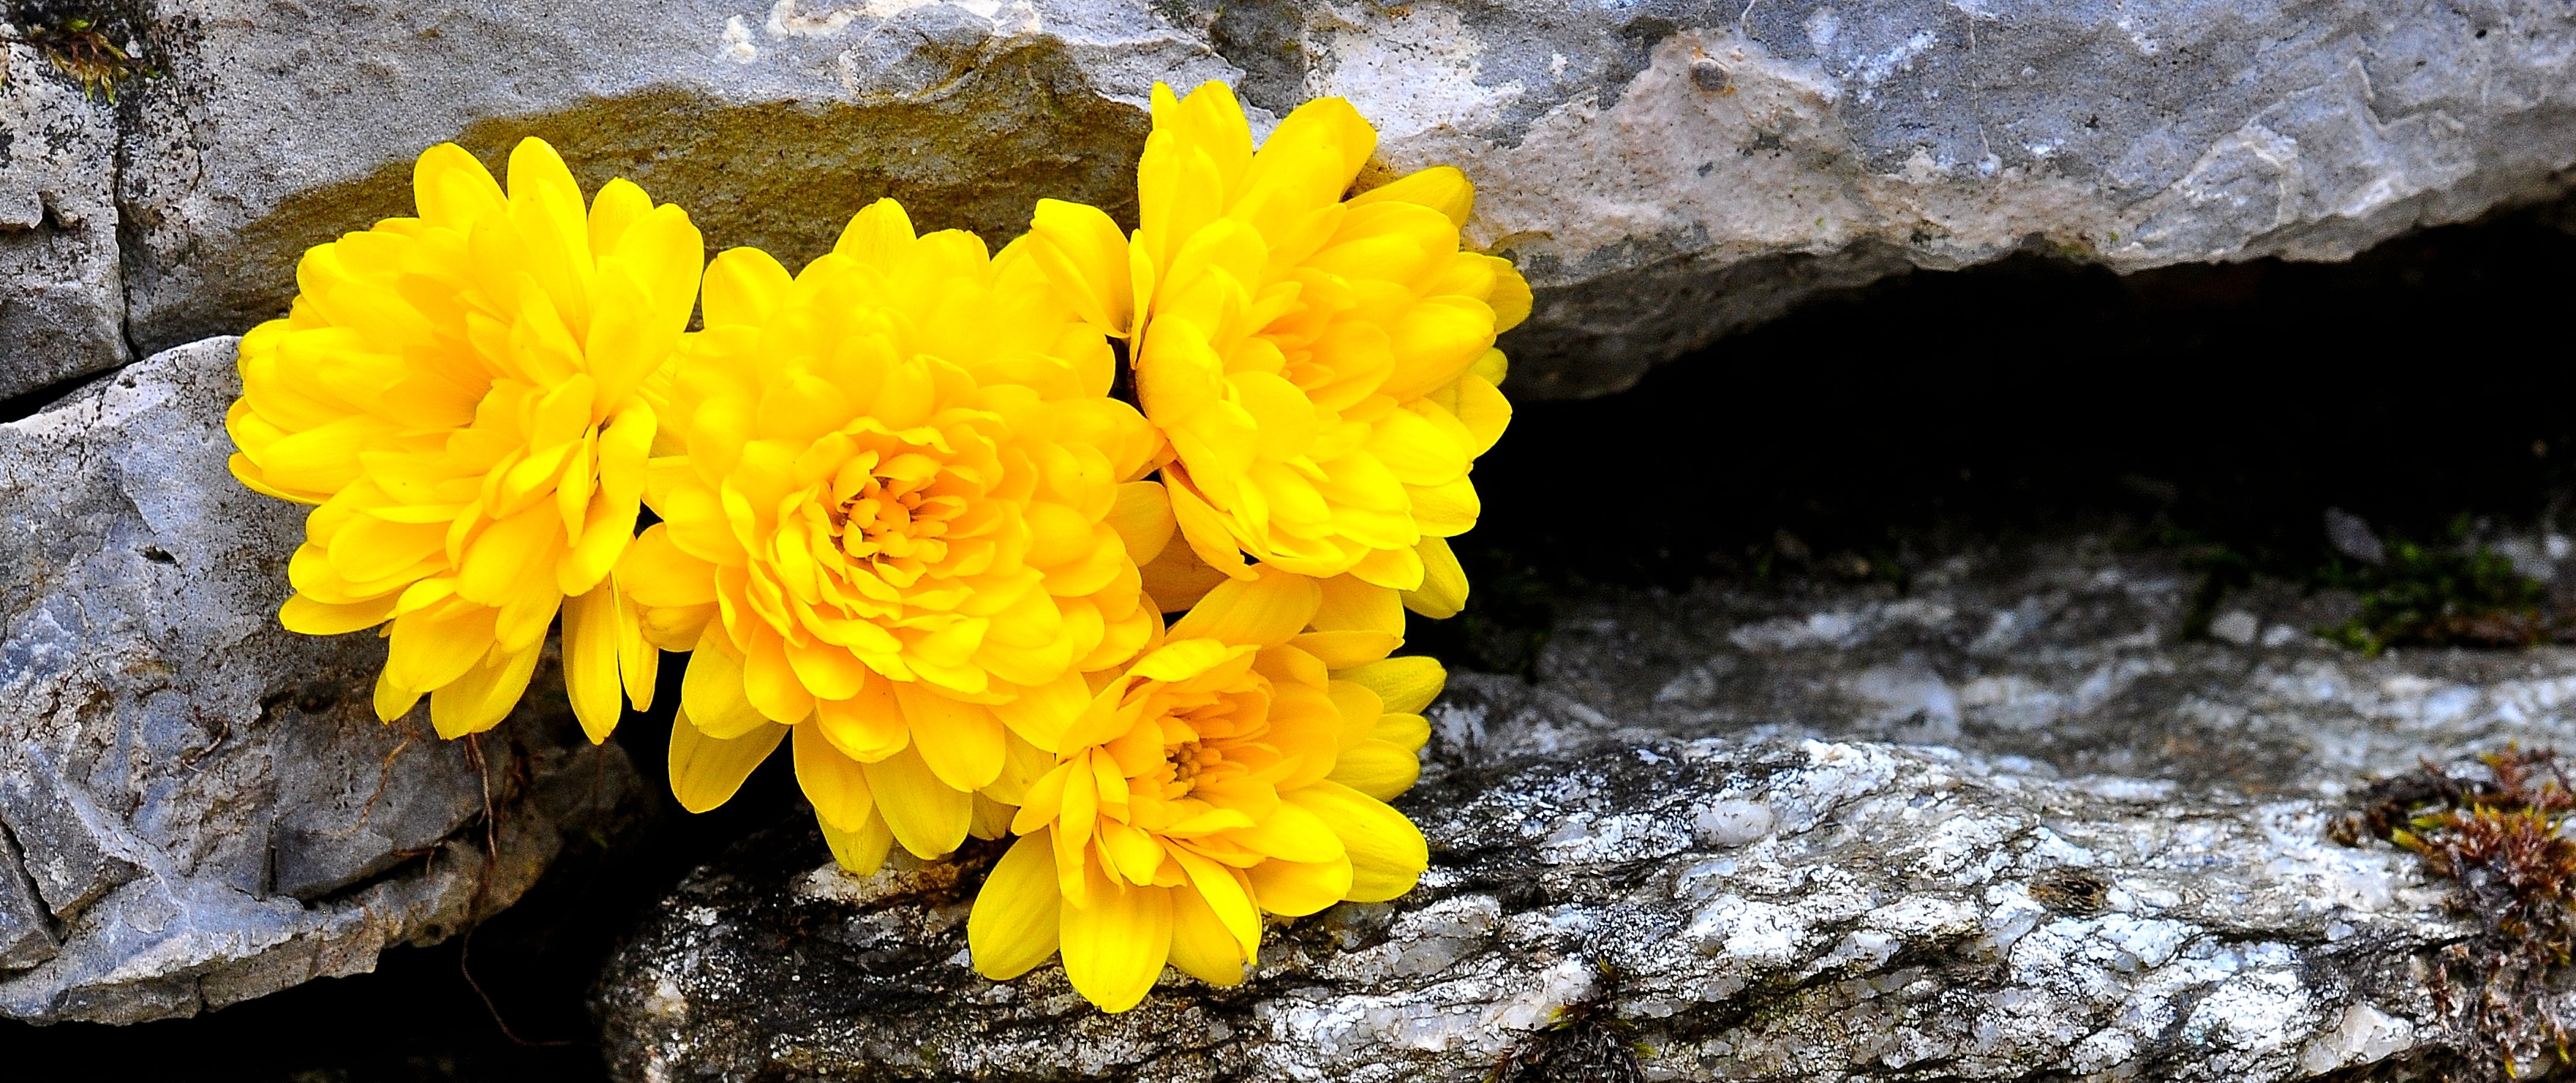
nature, plant, leaf, flower, stone, macro, autumn, yellow, flora, season, wildflower, flowers, macro photography, chrysanthemums, land plant